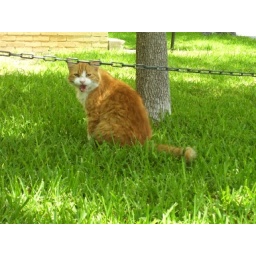
Orange and white cat that lived near the apartment building where I used to live. His name is Snicklefritz.